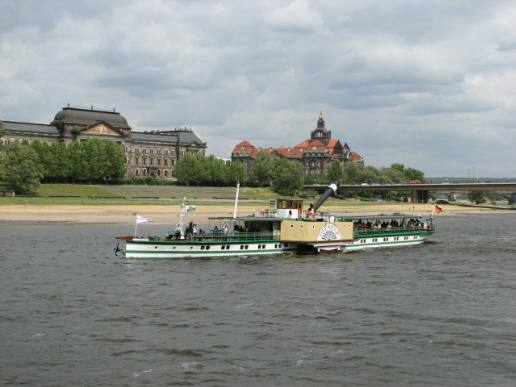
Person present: No